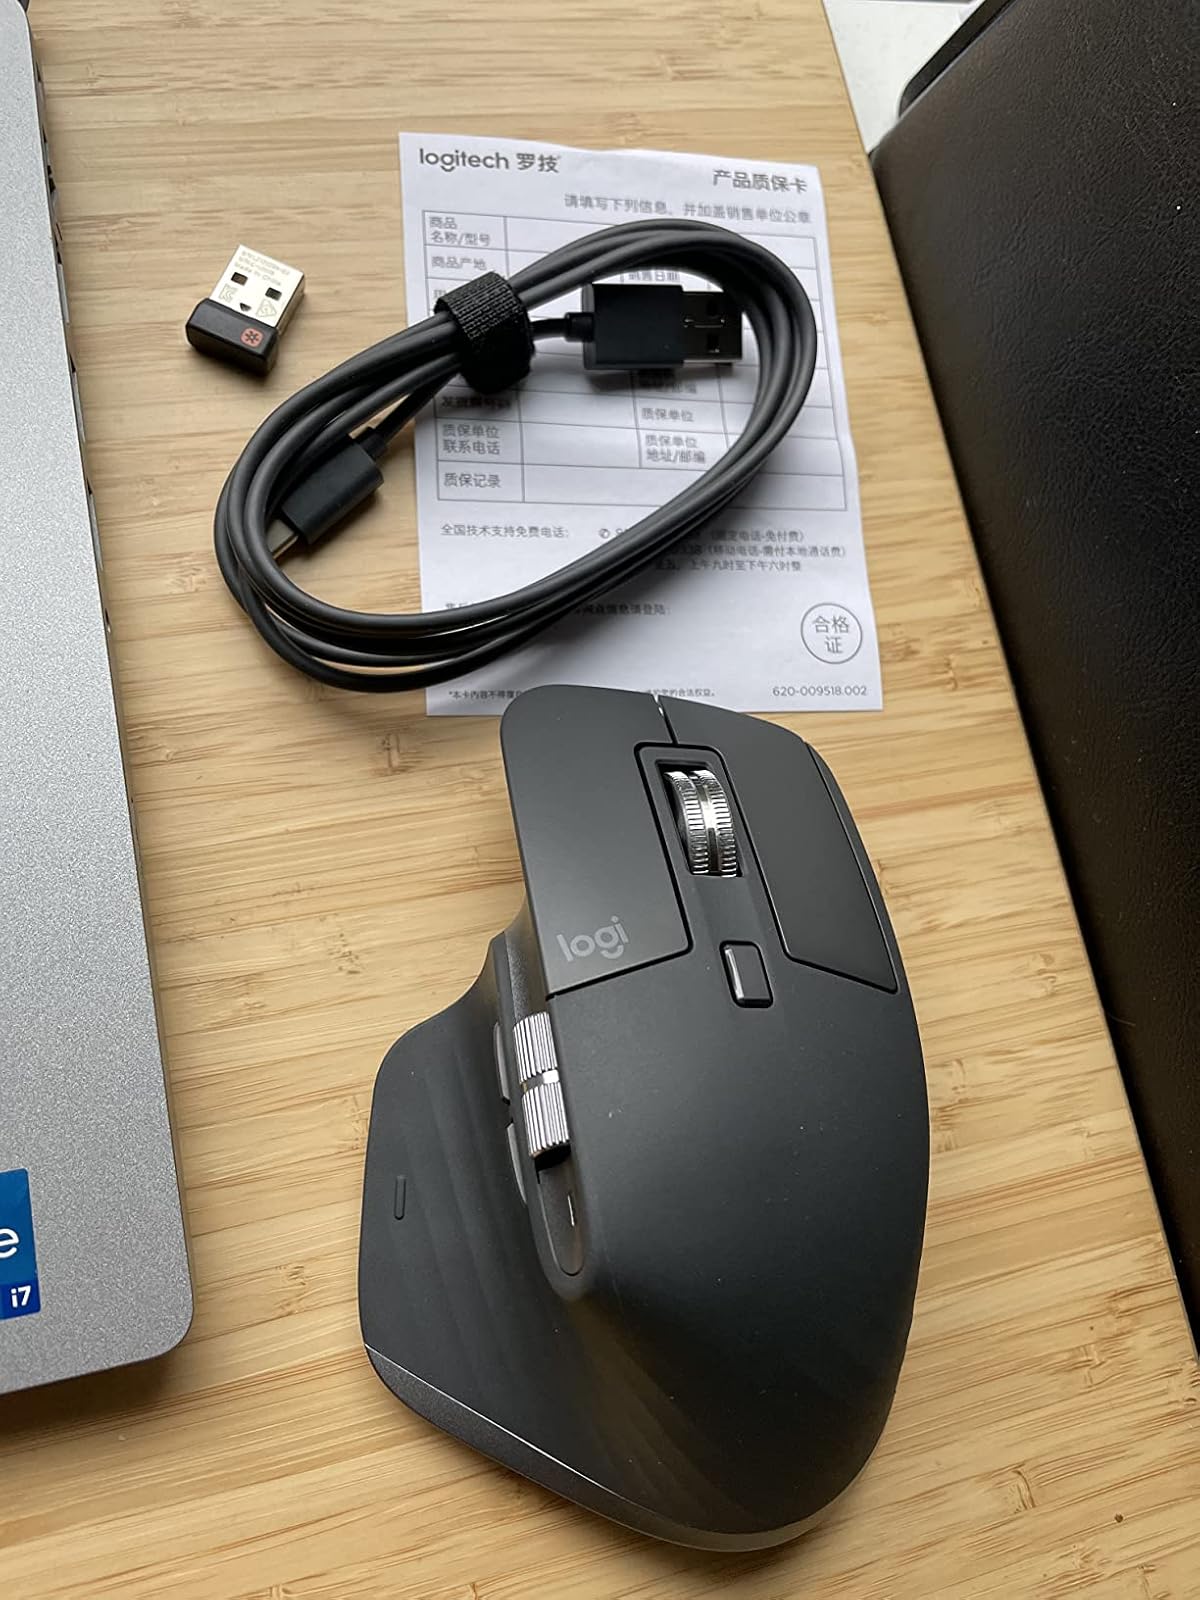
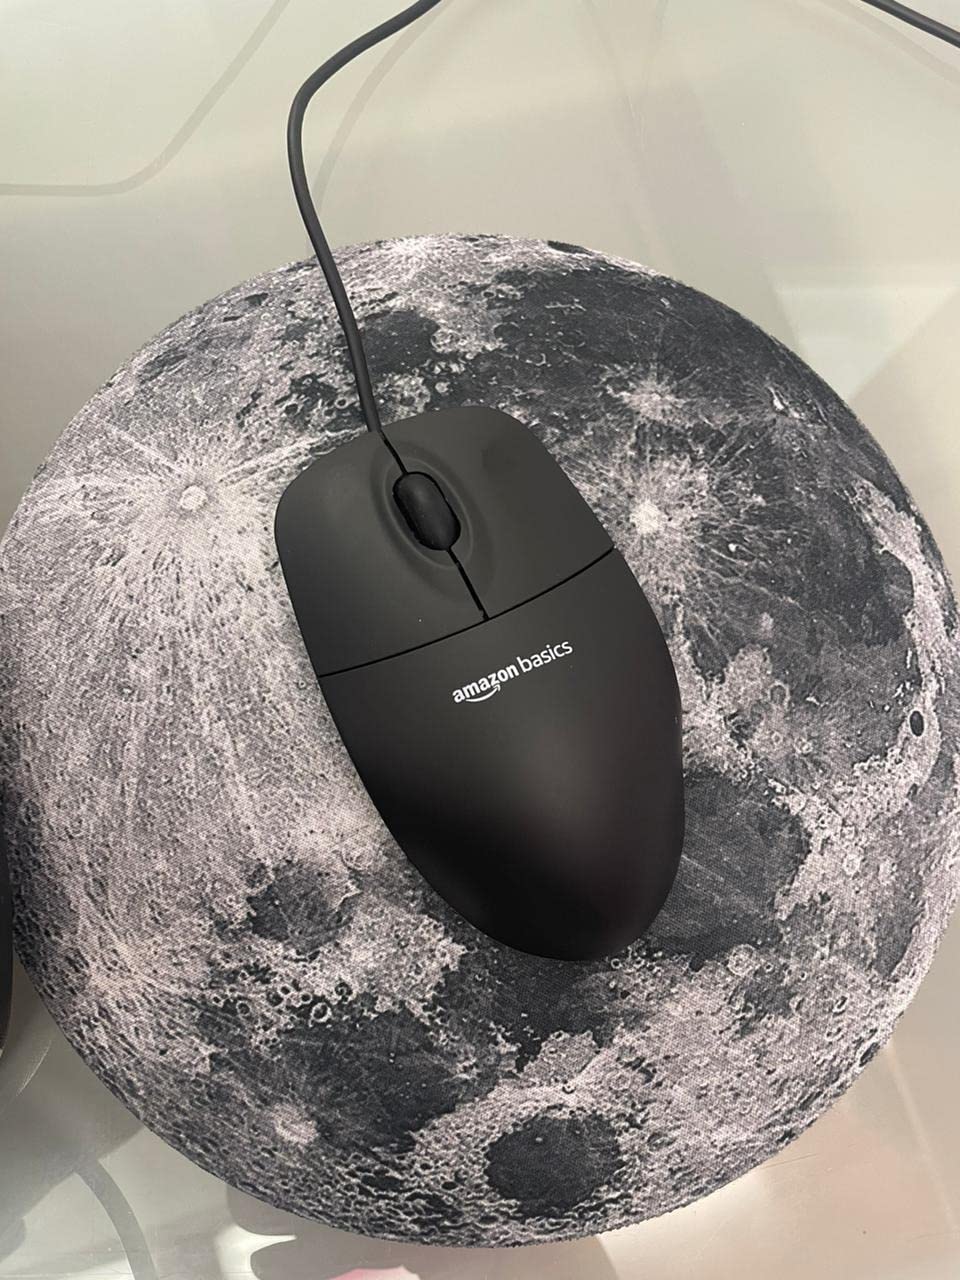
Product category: mouse
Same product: no